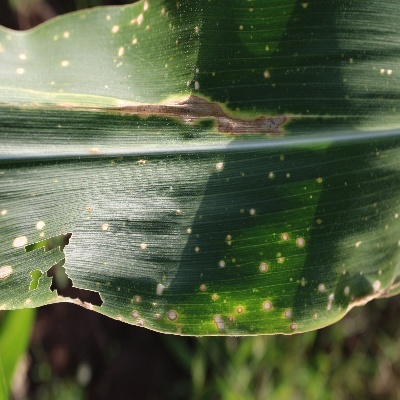
Label: Corn_(Maize)___Leaf_Spot